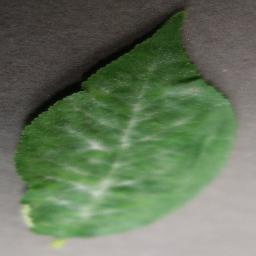
Label: Cherry___Powdery_mildew